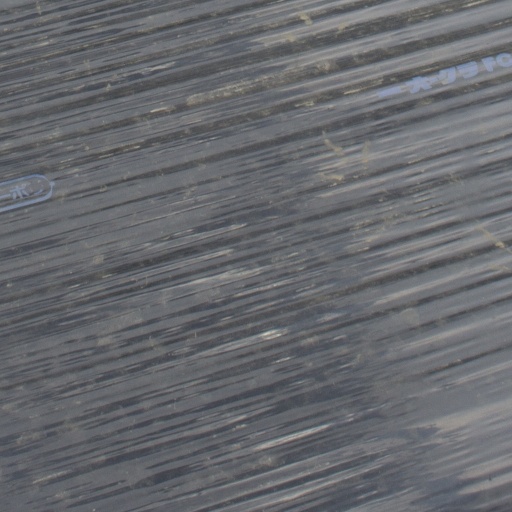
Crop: Jerusalem artichoke